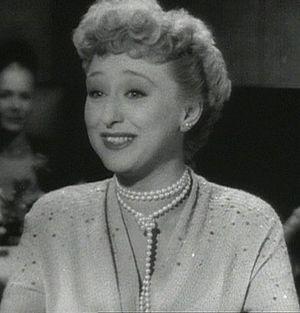
Ève est un film américain réalisé par Joseph L. Mankiewicz et produit par laTwentieth Century Fox, sorti en 1950, et lauréat de six oscars.